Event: Nepal Earthquake
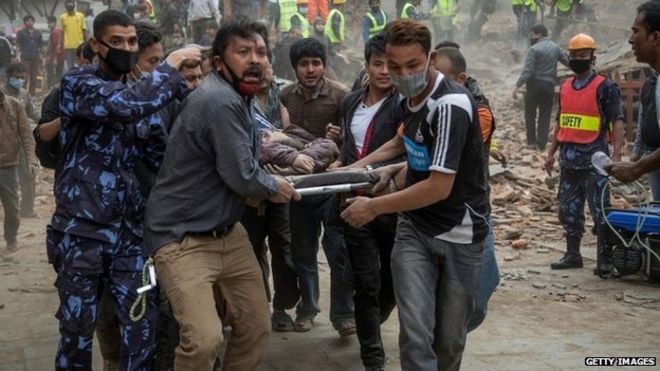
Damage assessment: damage